Sō Yoshiyori

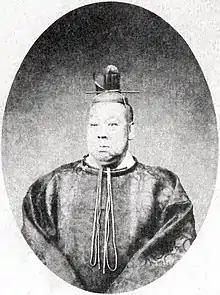
Sō Yoshiyori

Sō "Tsushima-no-kami" was a senior member of the Imperial Commission which was delegated the responsibility of meeting with Commodore Perry and his men on March 8, 1854. He sat next to "Daigaku-no-kami" Hayashi Akira in the conference meeting.